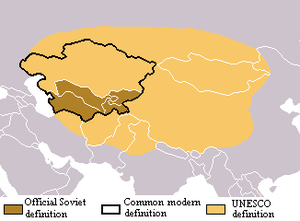
L’Asie centrale, dont une partie était autrefois appelée Turkestan, est une sous-région du continent asiatique approximativement située à l’est de la mer Caspienne, intégrant certaines parties de la Fédération Russe, de l’Ouest et du Nord de la Chine continentale, et de la totalité de l'Afghanistan, ce dernier possédant une géologie et une démographie proche de l'Asie Centrale.